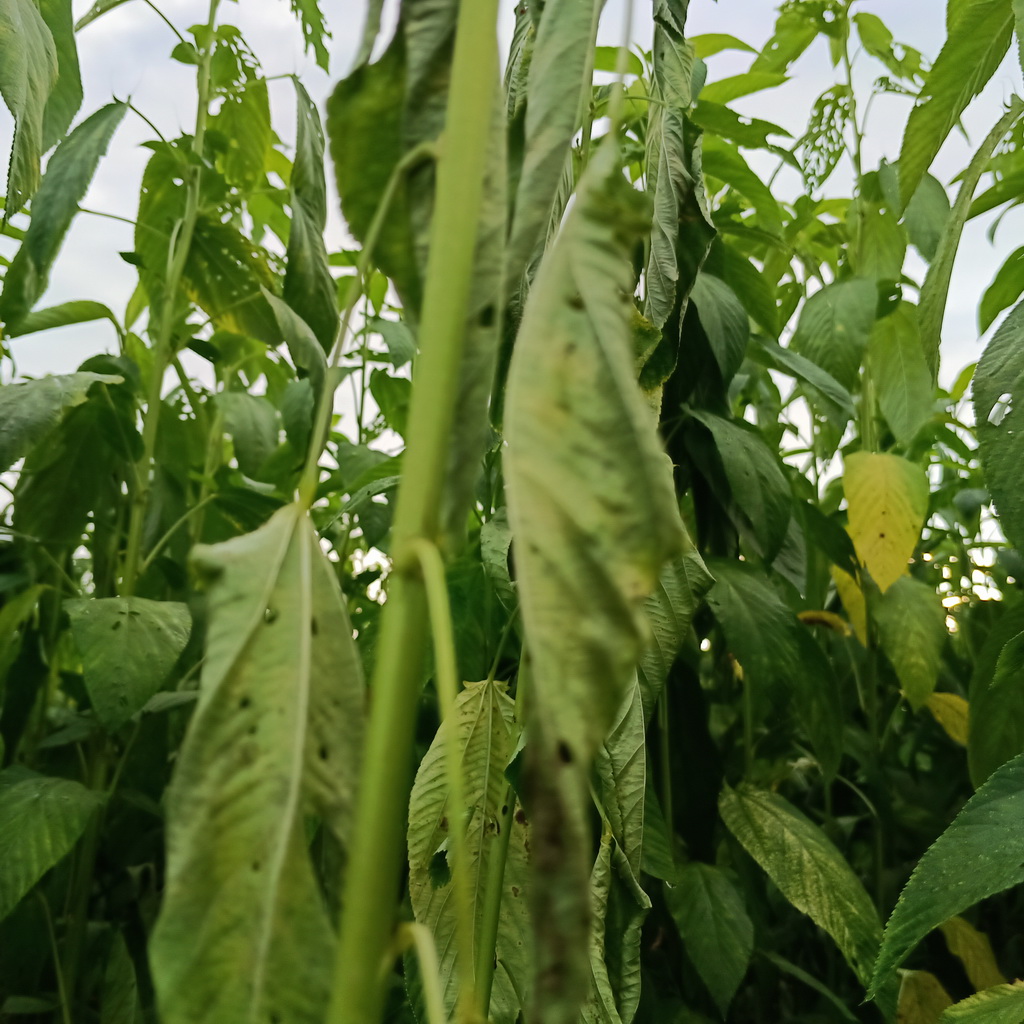
Label: Dieback